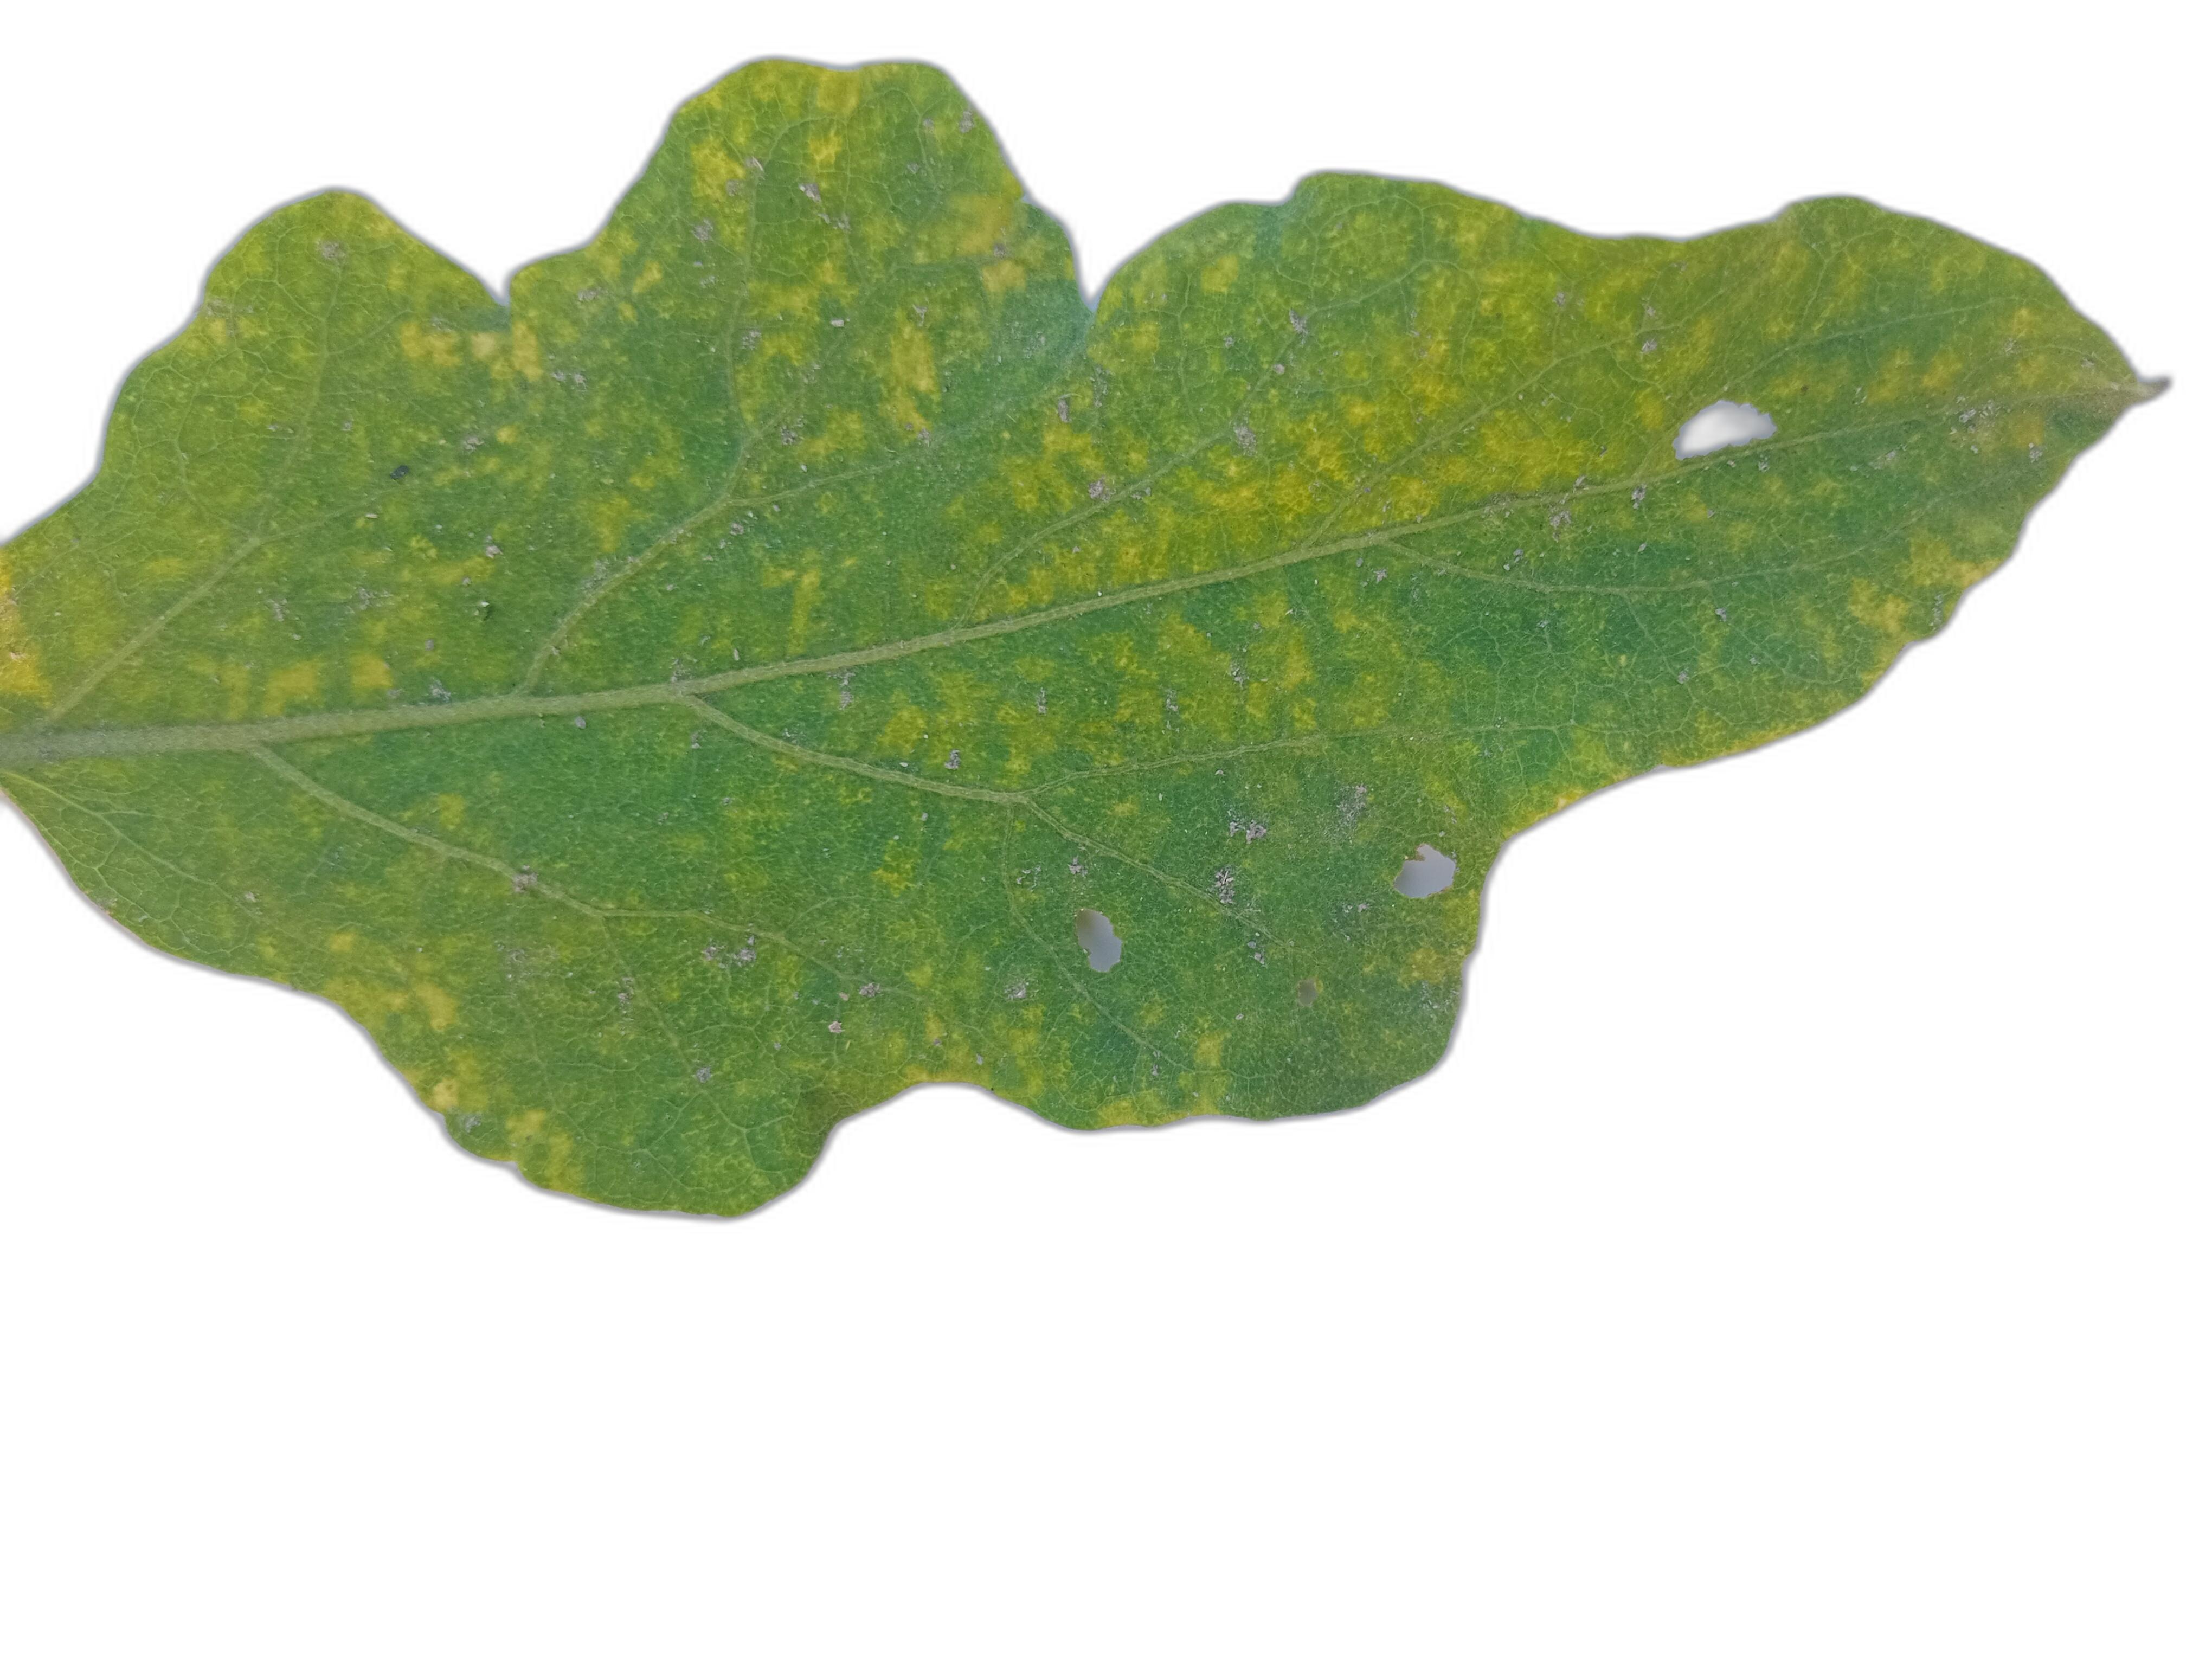
Label: Mosaic Virus Disease